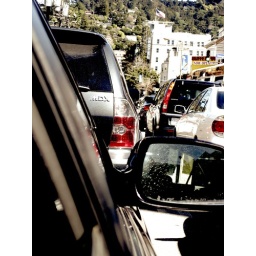
Stopped behind a flood of cars in Berkeley, California. Just stuck my camera out the window to get this!